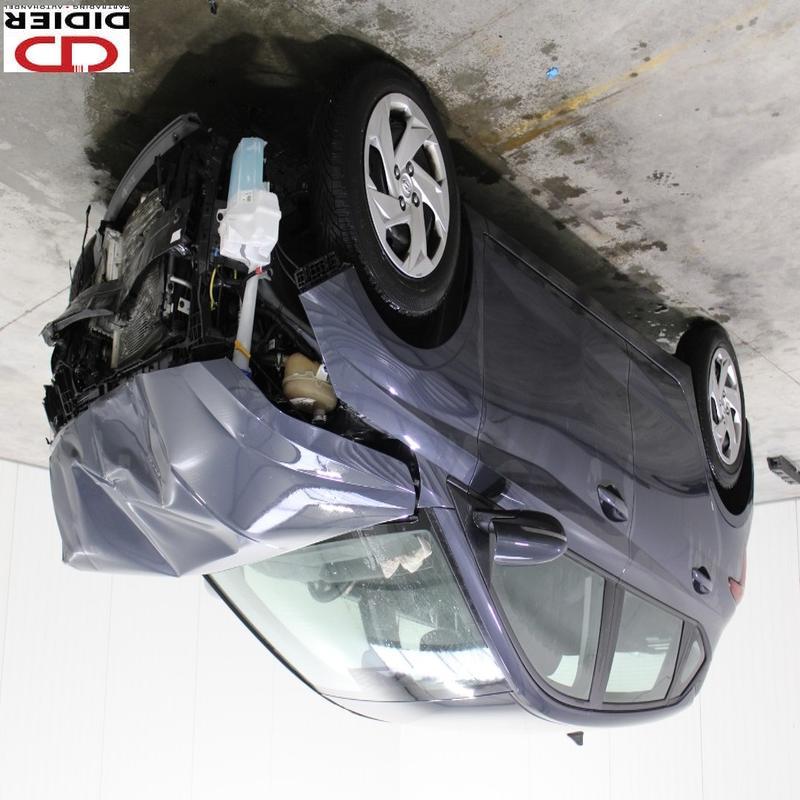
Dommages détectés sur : plaque d'immatriculation avant, pare-choc avant, feu avant droit, capot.
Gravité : majeur